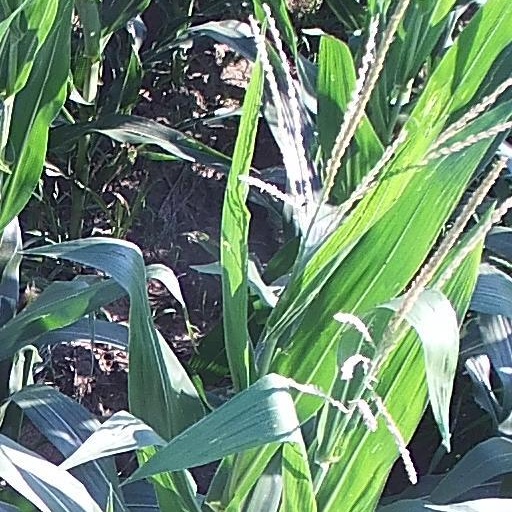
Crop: maize; corn